Moberly Area Community College

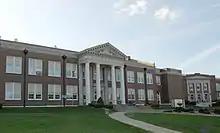
Original 1931 Moberly Junior College building

MACC was founded in 1927 as Moberly Junior College as a part of the Moberly Public School system. Temporary facilities housed the classes until 1931 when a permanent building was constructed on 29 acres, which would today be the current MACC campus. The college experienced rapid growth in the 1970s and 1980s, especially after a public vote led to the establishment of a community college district encompassing a 16-county area in northern and central Missouri. During this time, MACC gained accreditation from the North Central Association of Colleges and Schools. In 1990, the school was renamed Moberly Area Community College.